Girth (tack)

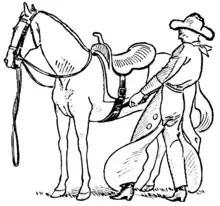
Tightening the girth, or cinch, of a western saddle

Several types of girth are shaped to allow ample room for the elbows. The Balding style is a flat piece of leather cut into three strips which are crossed and folded in the center, and the Atherstone style is a shaped piece of baghide with a roughly 1.5” wide strip of stronger leather running along the center. A variation on this is the overlay girth, in which the piece of leather in the center is the same curved shape as the girth. This overlay is often stitched in a decorative design.